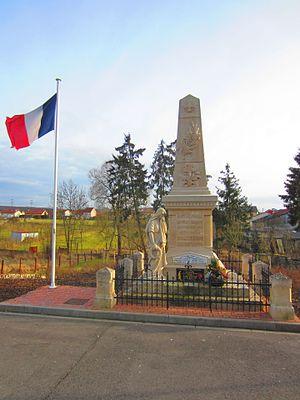
Monument Metzervisse
Metzervisse est une commune française située dans le département de la Moselle en région Grand Est.